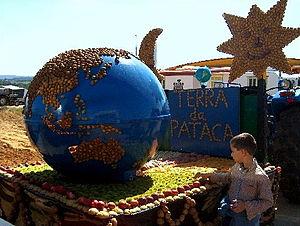
Cette liste des fêtes de la pomme de terre, non exhaustive, recense les fêtes populaires, folkloriques et manifestations diverses ayant pour thème la pomme de terre.
Pataca de Galicia ou Patata de Galicia est une indication géographique protégée qui s'applique à une production de pommes de terre de la région de Galice. Cette production très ancienne, a été enregistrée comme IGP au niveau national le 24 avril 2002 et au niveau européen le 15 février 2007.